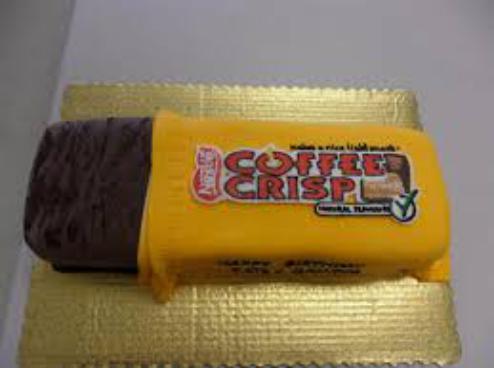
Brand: Coffee Crisp
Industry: Food